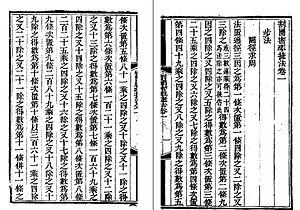
Minggatu, Myangat ou Mingantu, nom complet Sharaviin Myangat est un astronome, mathématicien et topographe mongol travaillant pour la cour impériale Qing. Son prénom social était Jing An.